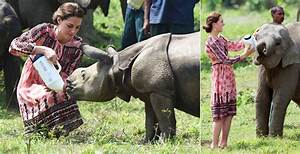
Label: elefante